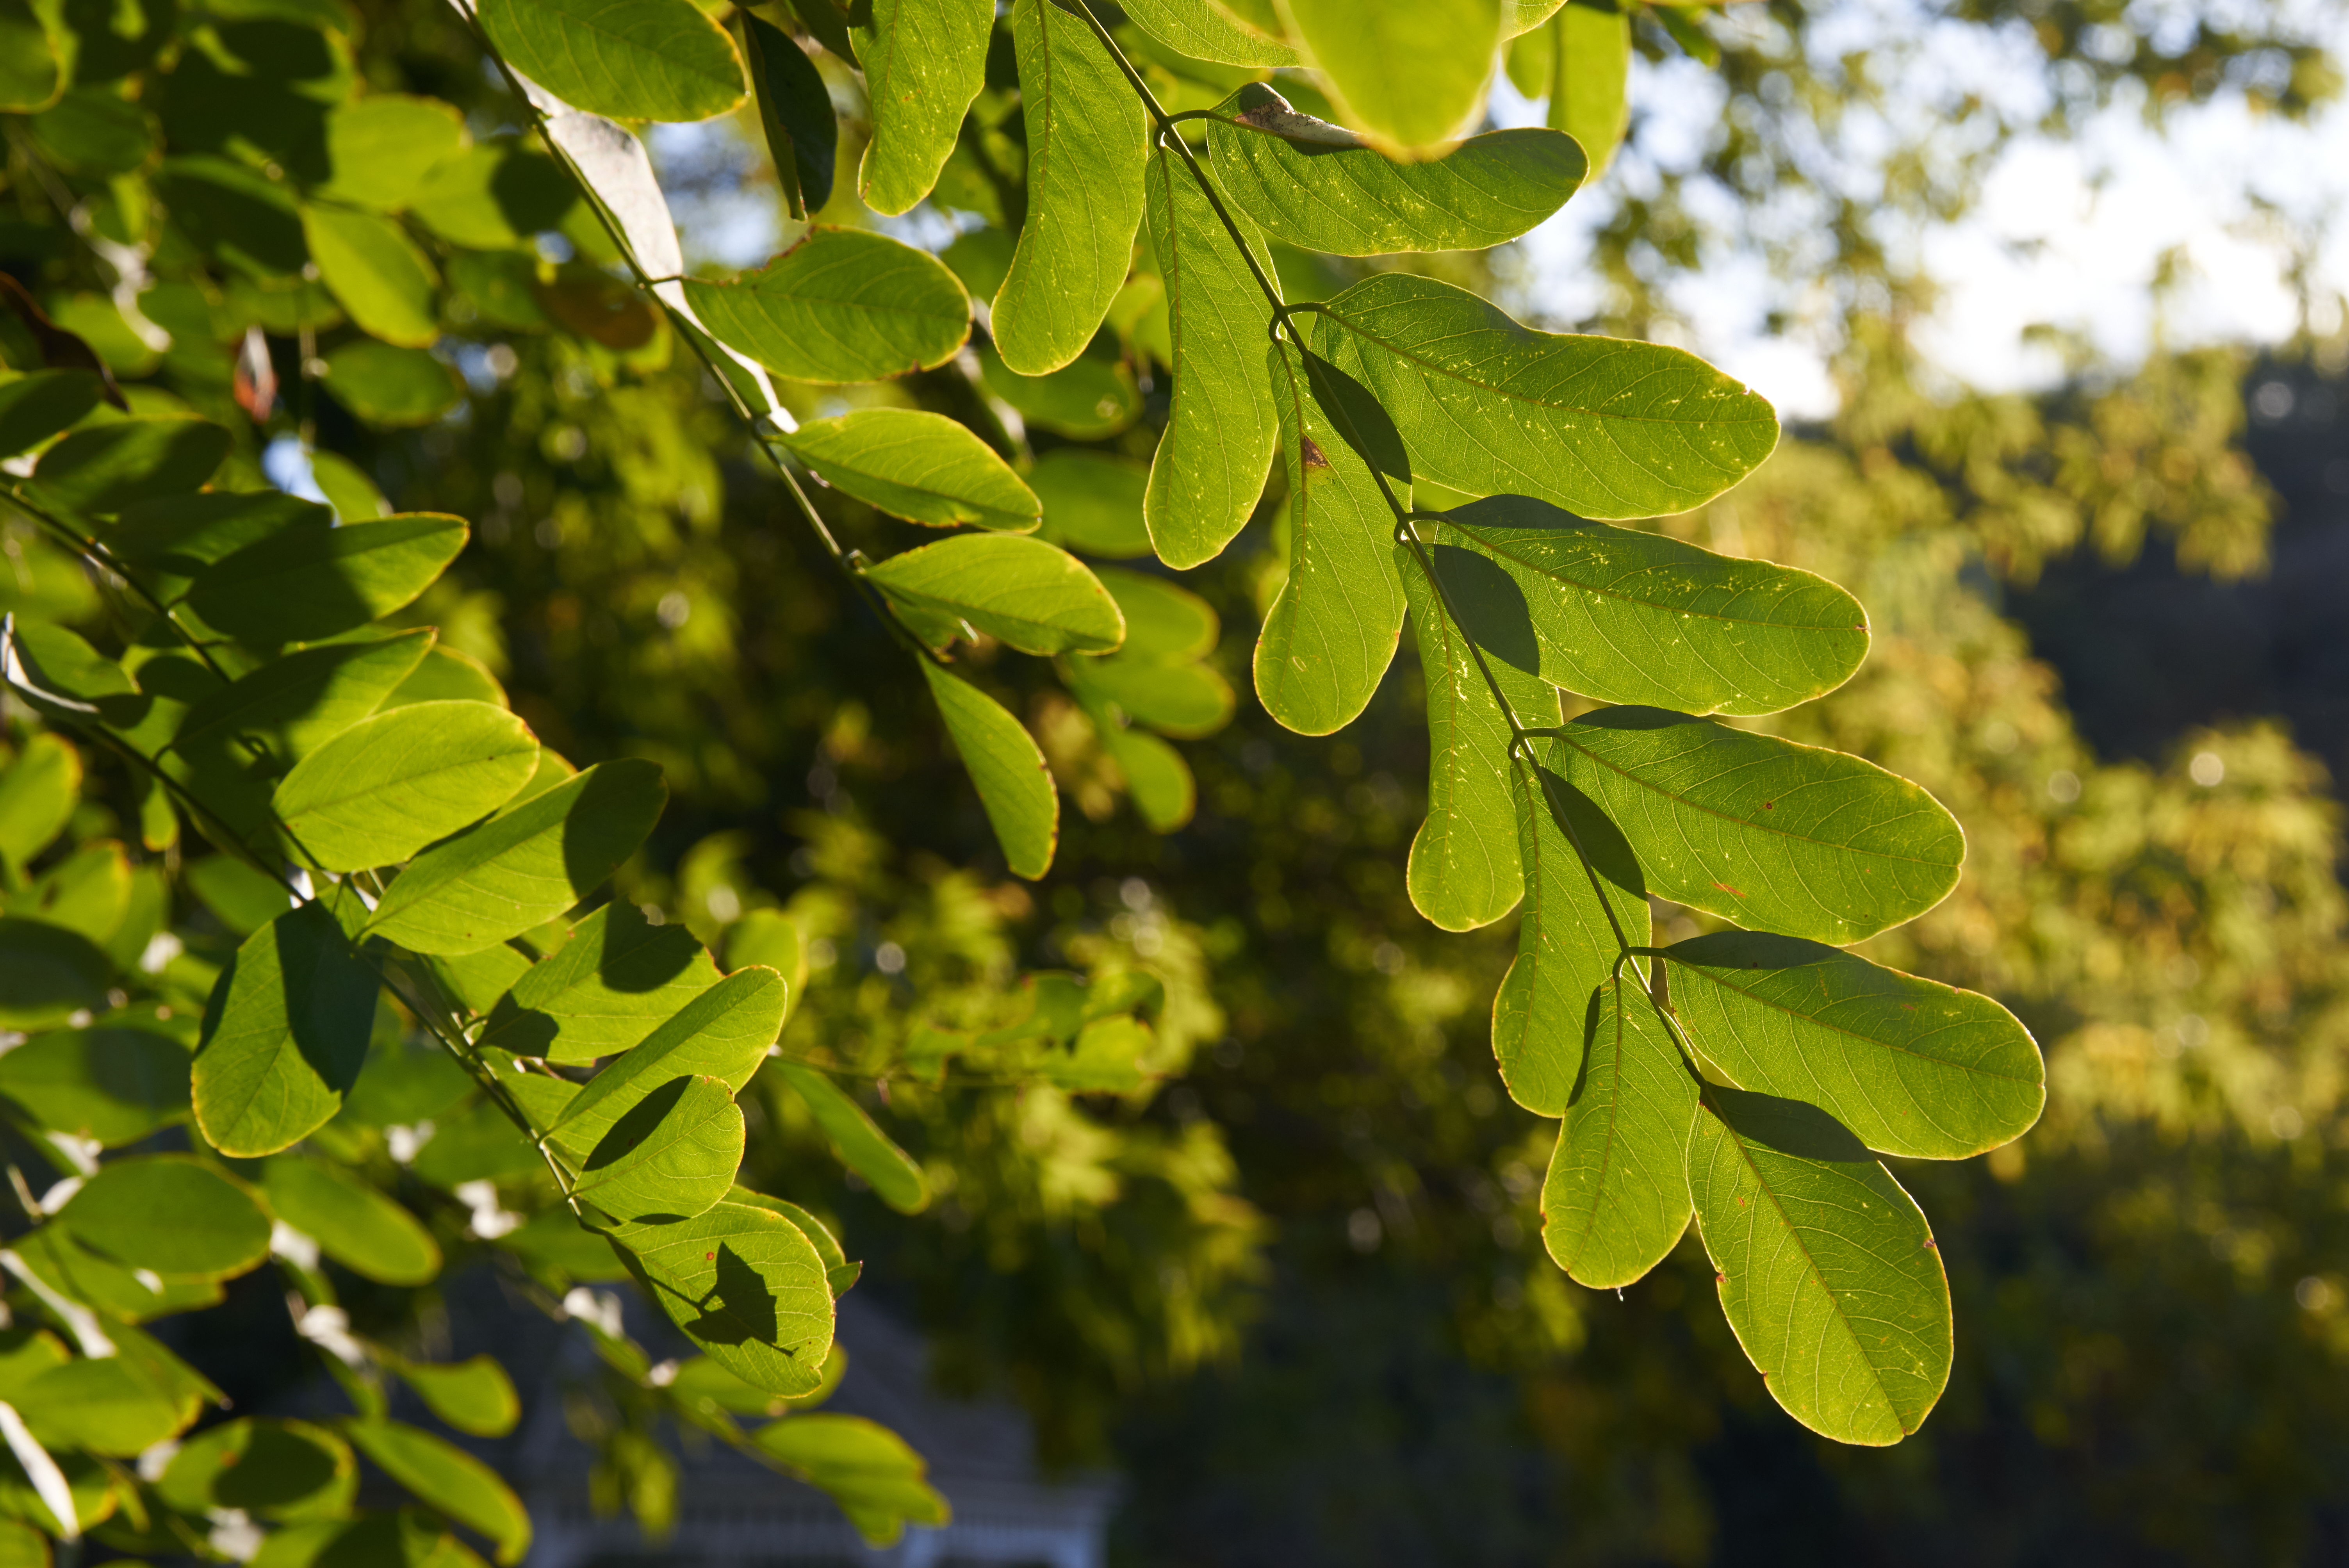
leaf, twig, branch, terrestrial plant, vegetation, wood, evergreen, flowering plant, shrub, plant, tree, forest, conifer, vascular plant, trunk, temperate broadleaf and mixed forest, plant stem, fern, Canadian fir, shadow, caesalpinia, grass, senna, pine family, wood sorrel family, Northern hardwood forest, fir, Gnetae